V-Day: Until the Violence Stops

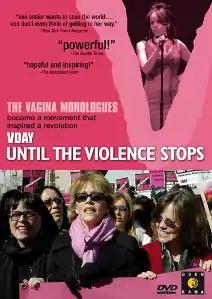
DVD cover

V-Day: Until the Violence Stops (also known as World VDAY) is a 2003 American documentary film directed by Abby Epstein. It follows events marking 2002 V-Day — a grassroots movement inspired by Eve Ensler's 1996 play "The Vagina Monologues". The film focuses on V-Day activities in the United States, Kenya, Croatia and the Philippines.